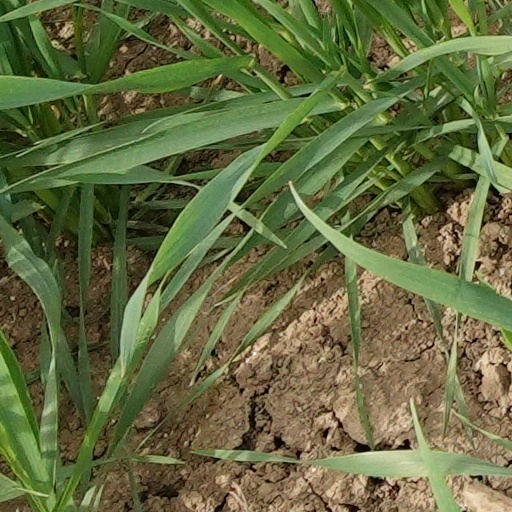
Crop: wheat